Moana (2016 film)

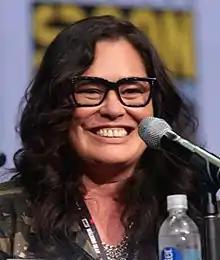
Rachel House reprised her role in the Māori version of "Moana", and took over the direction of the dubbing.

After the filmmakers sat through auditions of hundreds of candidates from across the Pacific, 14-year-old high school freshman Auliʻi Cravalho was cast as the lead character Moana. At that point in time, the design of Moana's face and personality was already complete, and Cravalho's obvious physical resemblance to her character was simply a coincidence. During animation production, Disney animators were able to integrate some of Cravalho's mannerisms into Moana's behavior as depicted onscreen.